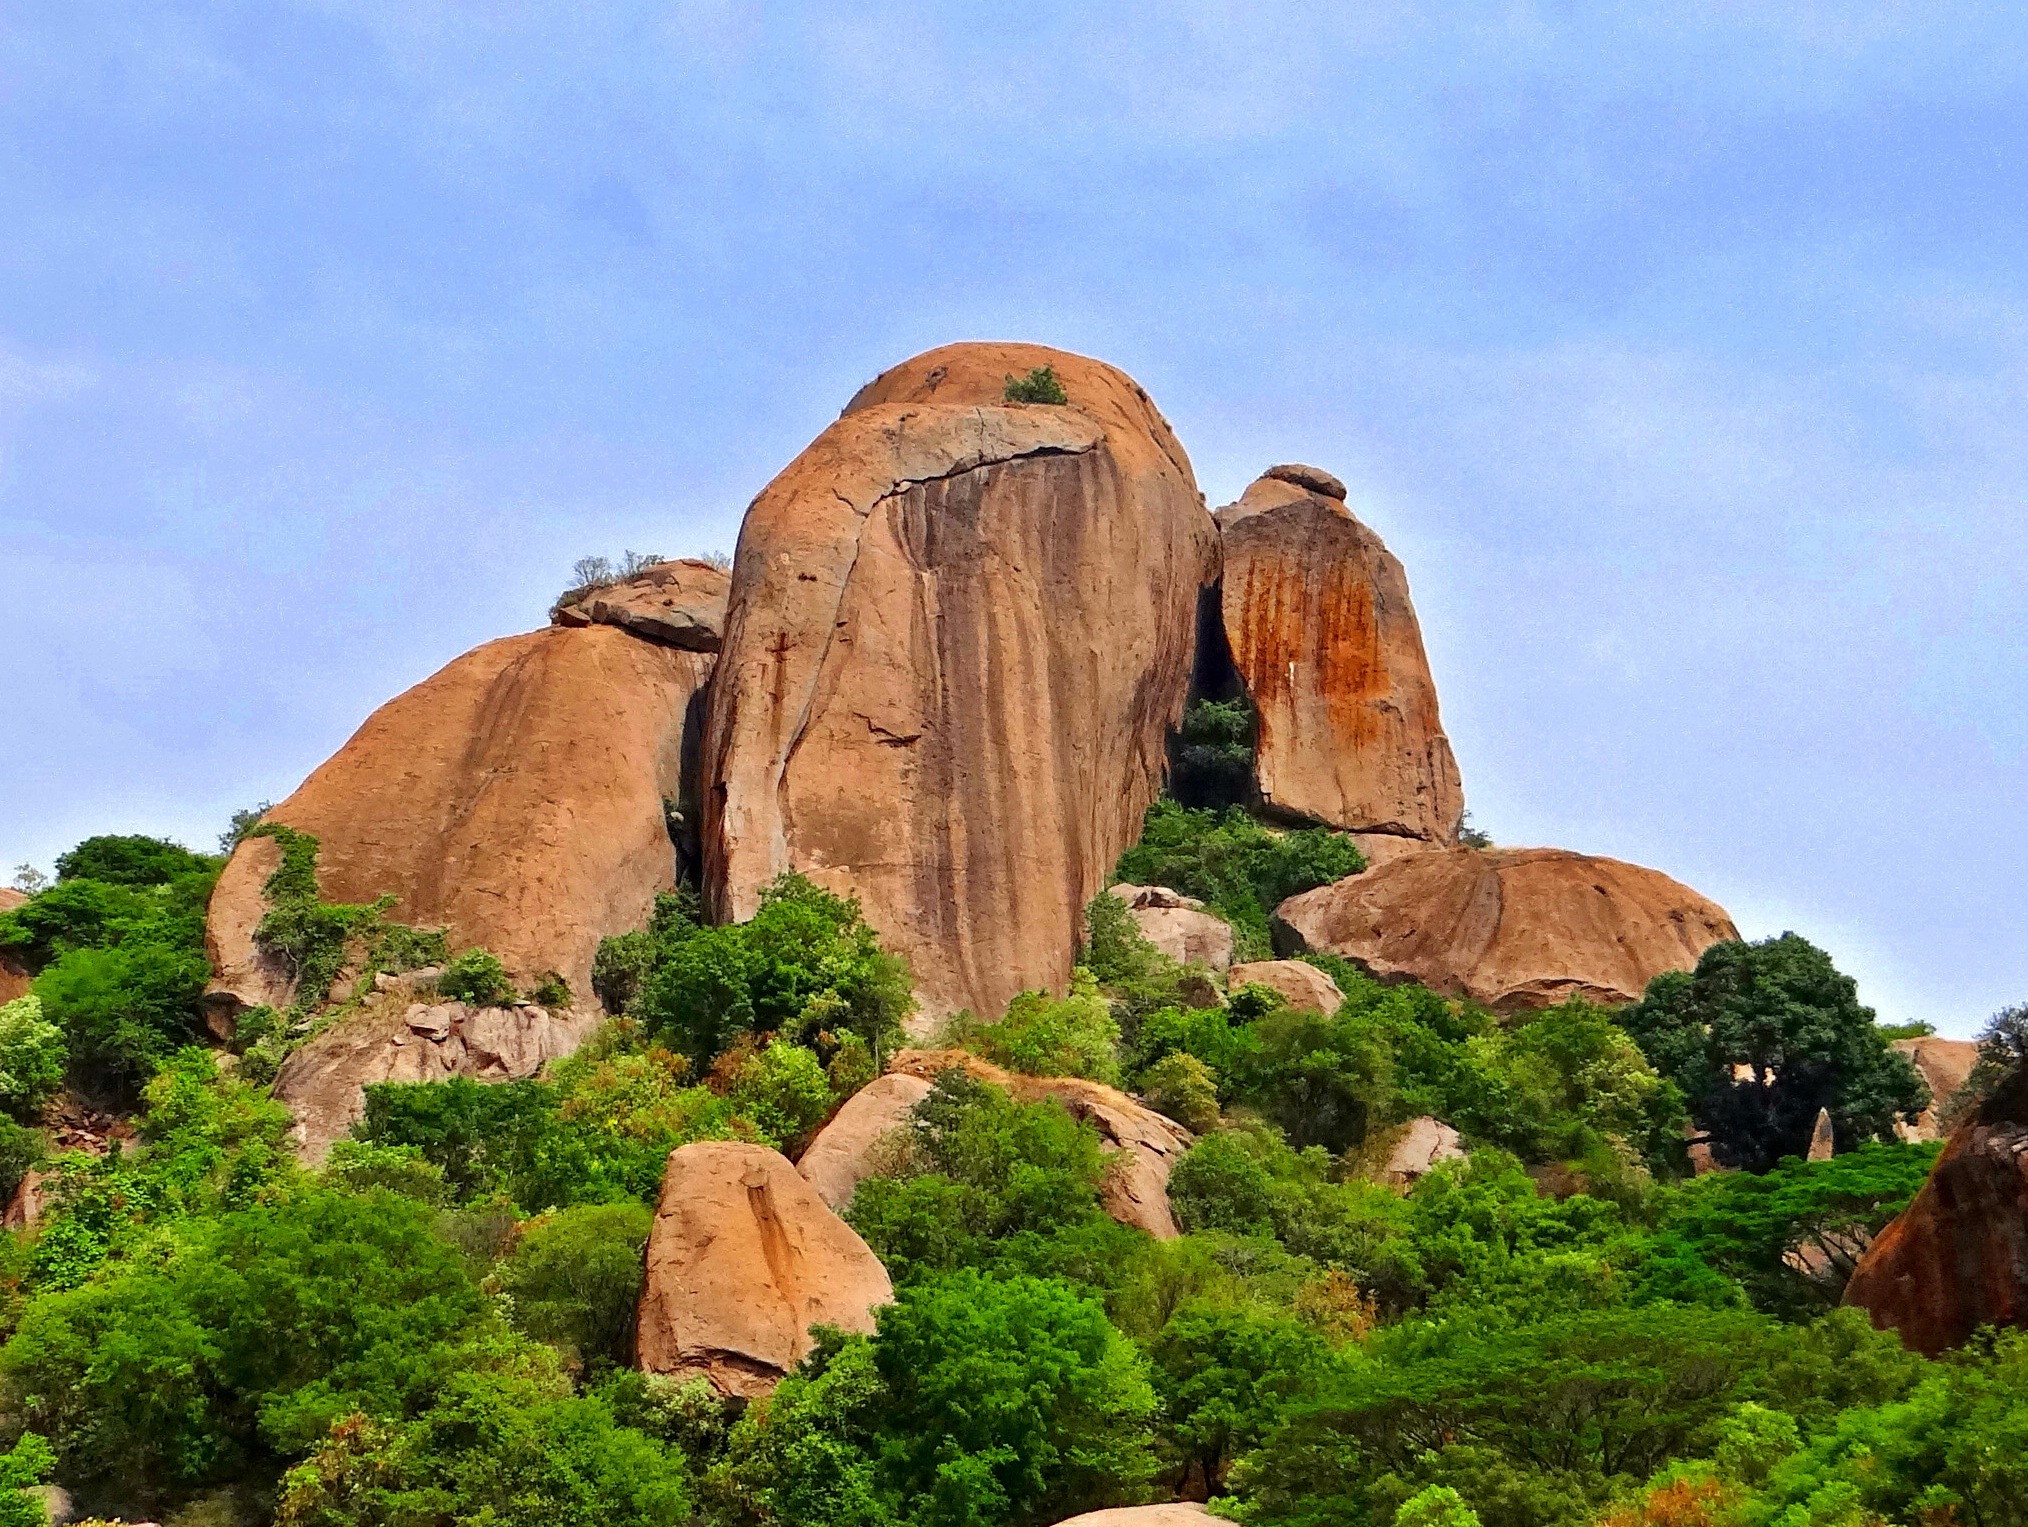
landscape, tree, rock, hill, valley, monument, formation, arch, landmark, terrain, rocks, geology, ruins, india, bangalore, ecosystem, ancient history, ramgiri hills, ramadevara betta, sholay, ravines